Malou (model)

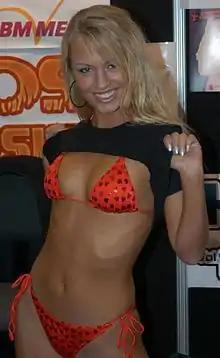
Malou at the 2005 Adult Entertainment Expo

Malou (born 1984 in Copenhagen) is a Danish former softcore porn actress and she also appeared in fetish pictures. She first got noticed in 2003 and in 2004 she became the front page girl for the magazine Eurotic. In 2005 she moved to the United States to work as a promo girl for sex products made by the company Black Video Media. Malou today resides in Copenhagen.